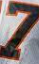
Number: 7